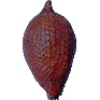
Label: Salak 1